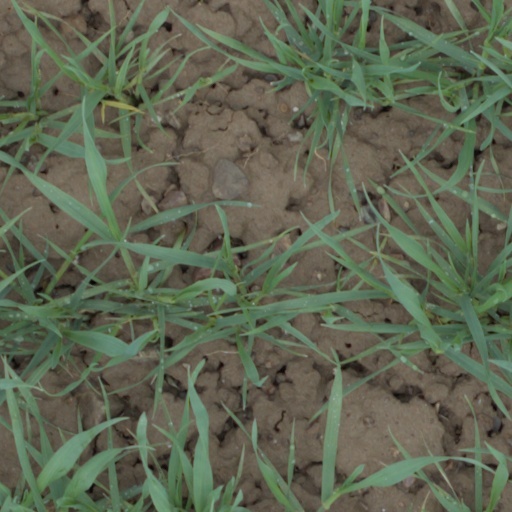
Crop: wheat